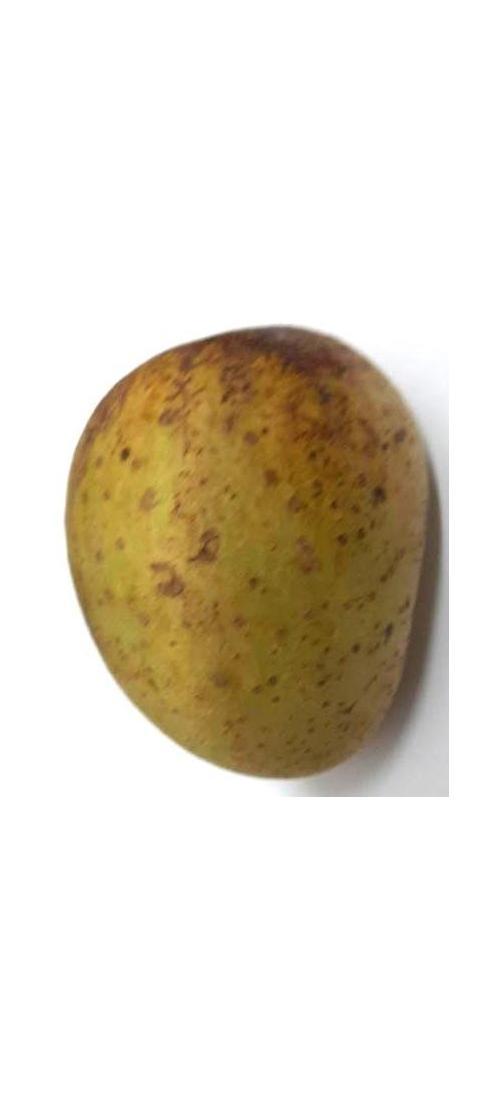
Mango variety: Gourmoti